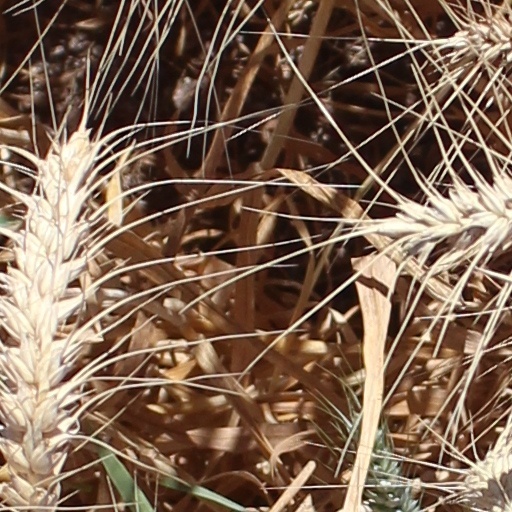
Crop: wheat